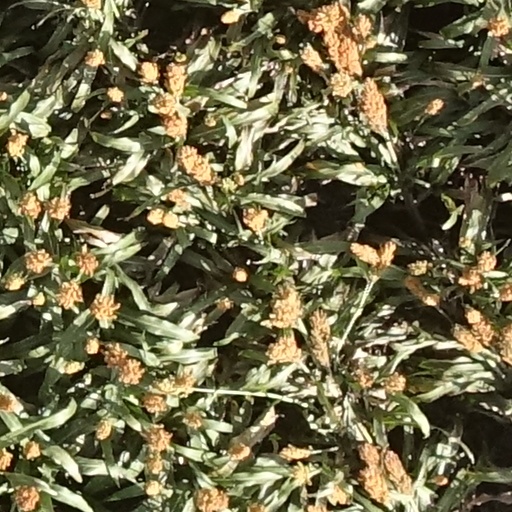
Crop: sorghum